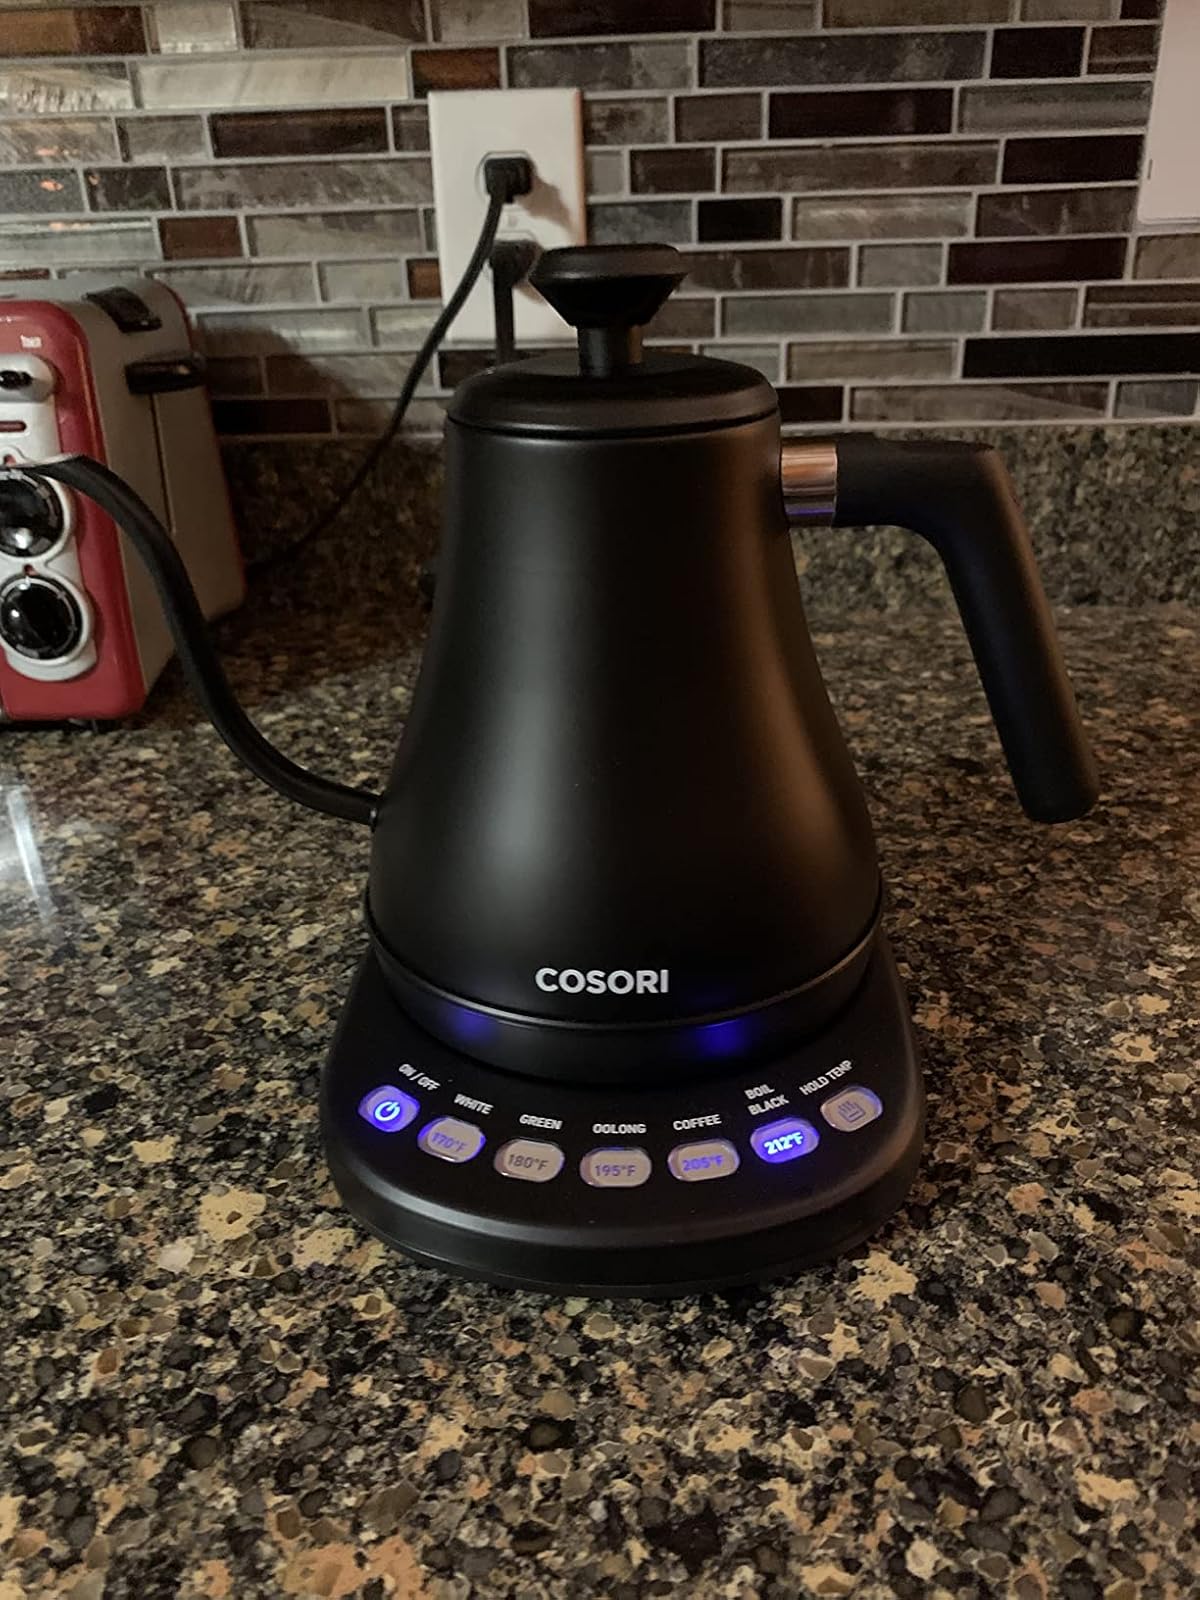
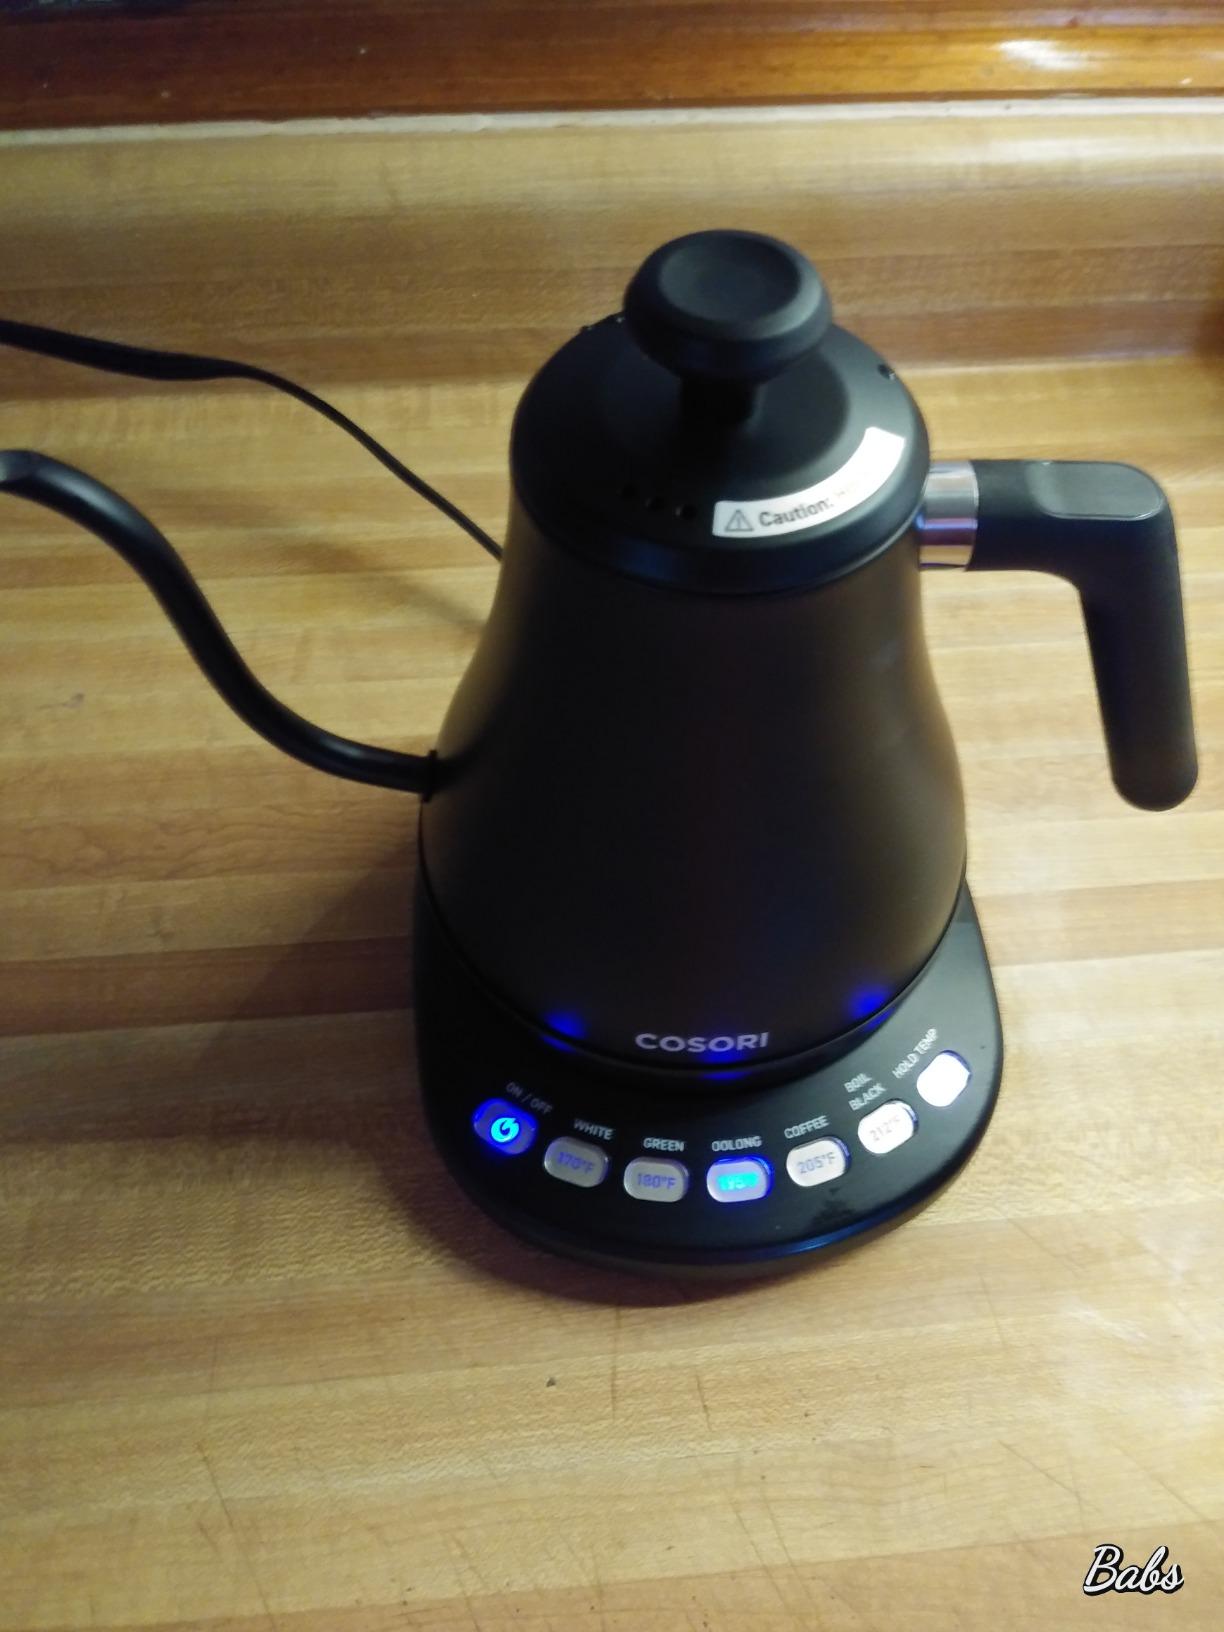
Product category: items_kettle
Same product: yes